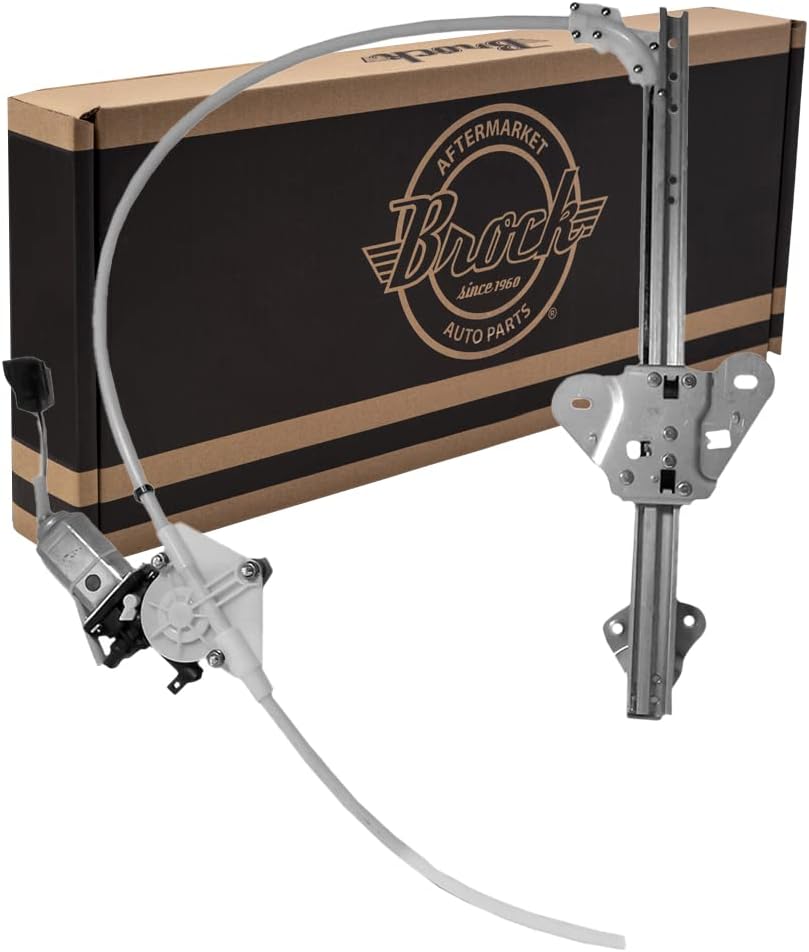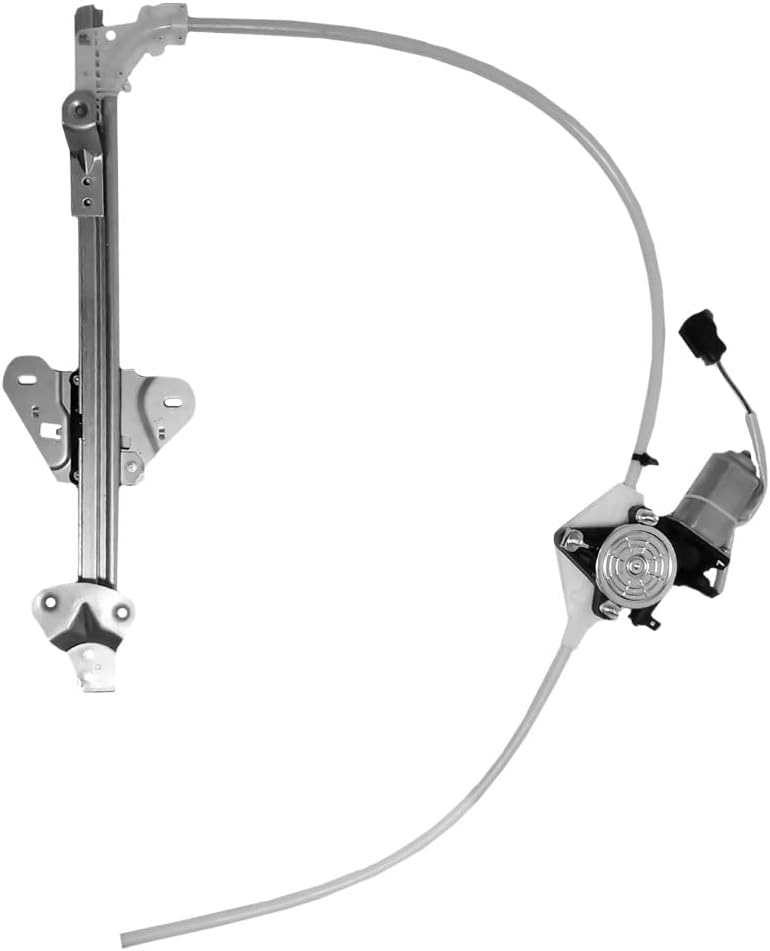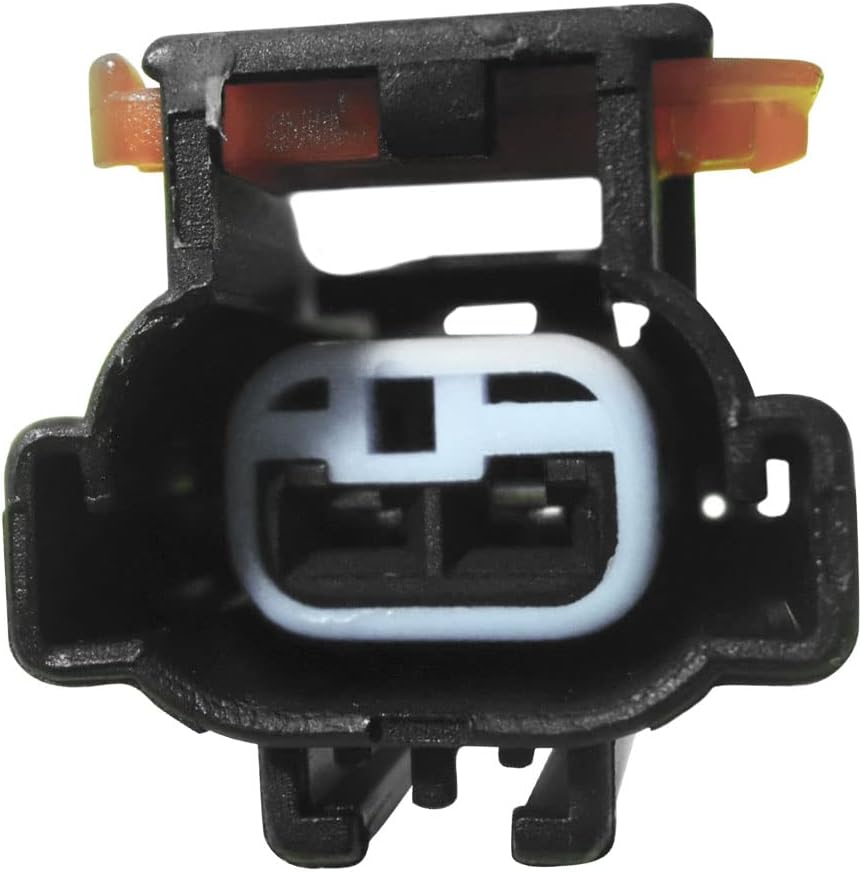
Drivers Front Power Window Lift Regulator with Motor Assembly OEM Type Replacement for Jeep 55154959AH
Category: Tools & Home Improvement
Front Driver and Passenger Power Window Lift Regulators with Motors AssembliesFeatures - Power  - For OEM Type  - Motors Included FITMENTAftermarket Replacement Part Compatible with:  Cherokee (4-Door, OEM type ONLY) 1997 1998 1999 2000 2001QualityUnless noted otherwise, these are new aftermarket parts. They align with Original Equipment (OE) specifications and act as a direct replacement for the factory part. They will fit and function as the original factory part did.See Seller details for available warranty, return policy and more.
Features: Made of top-notch materials for long-lasting performance | Designed and tested to fit your vehicle exactly | Completely new, never refurbished | 1-Year Limited Warranty